Brian S. Eifler

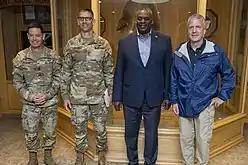
Eifler (middle left) with Secretary of Defense Lloyd Austin (middle right)

In 1990, Eifler graduated from Central Michigan University with a bachelor's degree in Interpersonal and Public Communication, gaining a commission as an infantry officer via the Reserve Officers' Training Corps program. As part of his professional military education, he went on to graduate from the United States Army Command and General Staff College and received a master of strategic studies degree from the United States Army War College in 2012.